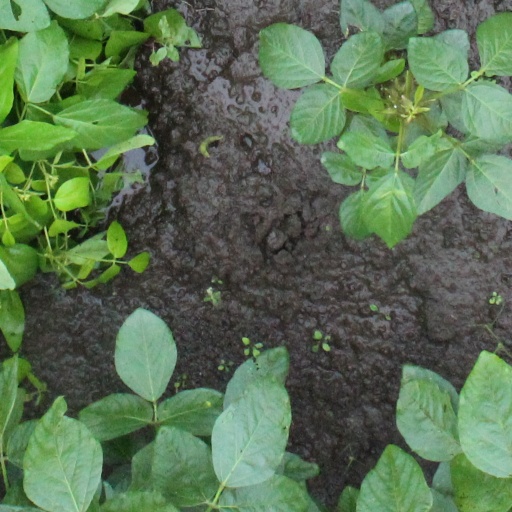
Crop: soybean